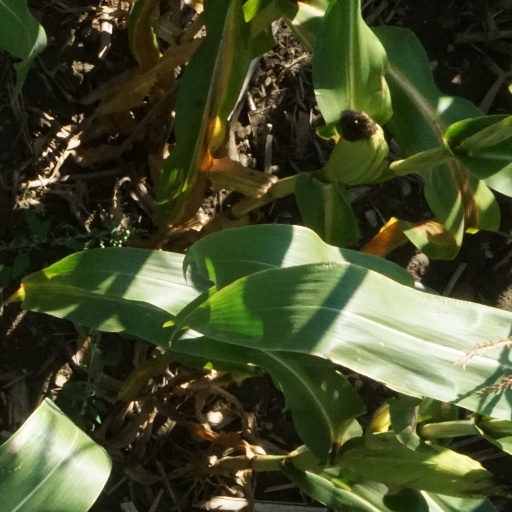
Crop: maize; corn